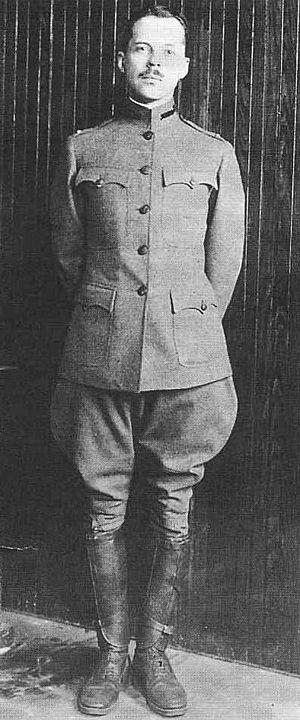
Arthur Purdy Stout est un chirurgien et anatomo-pathologiste américain né le 30 novembre 1885 à New York et mort le 21 décembre 1967 à New York. Il est connu pour avoir développé l'étude de l'anatomopathologie des tumeurs.